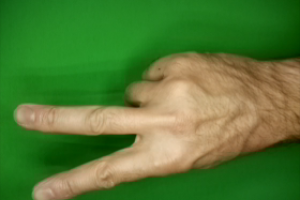
Label: scissors